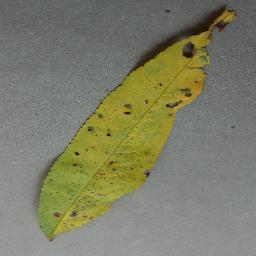
Label: Peach___Bacterial_spot